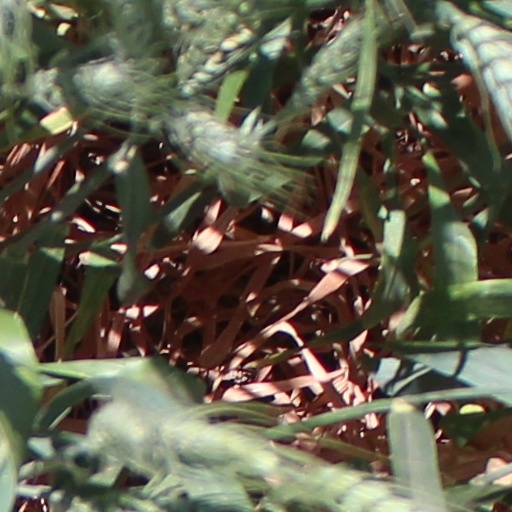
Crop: wheat